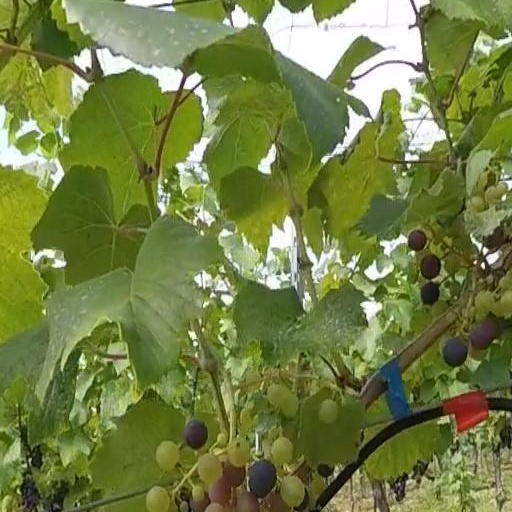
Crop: grape